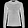
Label: Pullover